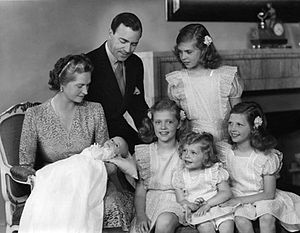
Carl 16. Gustav af Sverige / Biografi / Fødsel og opvækst
Den nyfødte hertug af Jämtland sammen med sin far, mor og fire søstre i 1946.
Carl XVI Gustaf er Sveriges konge. Han blev konge ved farfaderen Kong Gustav 6. Adolfs død den 15. september 1973.